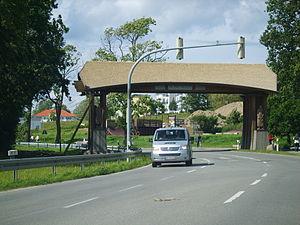
La Bundesstraße 196 est une Bundesstraße du Land de Mecklembourg-Poméranie-Occidentale.